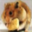
Label: hamster